Wedding dress of Princess Victoria Mary of Teck

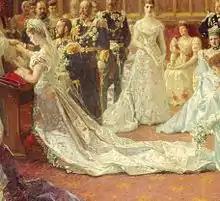
Painting by Laurits Tuxen

The dress itself was put together by Linton and Curtis of Albemarle Street. The front of the dress was made of white satin, featuring three small flounces old Honiton lace which had been used on the wedding dress of her mother. The bodice, cut at the throat, was long and pointed and was made of Silver's white and silver brocade, also featuring a small amount of her mother's Honiton lace near the top and on the upper part of the sleeve. The rich satin manteau de cour fell from her shoulders. The train was long and plain (although "The Times" reported there was none) and the veil of her mother's which she wore was also made of Honiton lace, fastened by diamond pins given as a gift from Queen Victoria. Matching the orange blossom elements to the dress, small wreaths were placed around the bust and on the hair. Princess Mary completed the wedding outfit with a diamond tiara from Queen Victoria; a diamond rivière necklace from the Prince and Princess of Wales and diamond earrings and anchor brooch, a wedding gift from Prince George. Out of all of the wedding toilette, the veil was reportedly the only piece that was not worn again after the wedding.